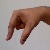
The image shows a hand gesture representing the letter 'Q' in Indian Sign Language.